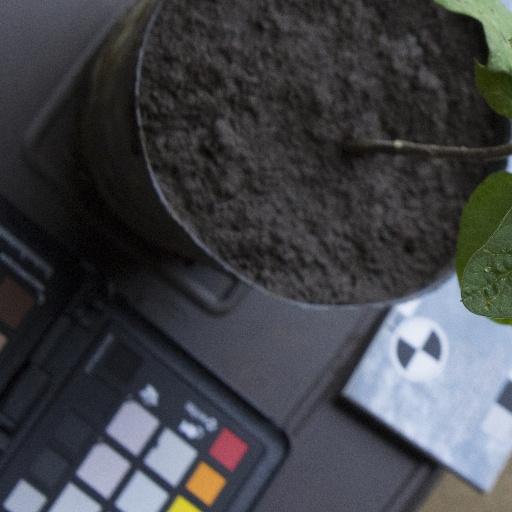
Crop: soybean